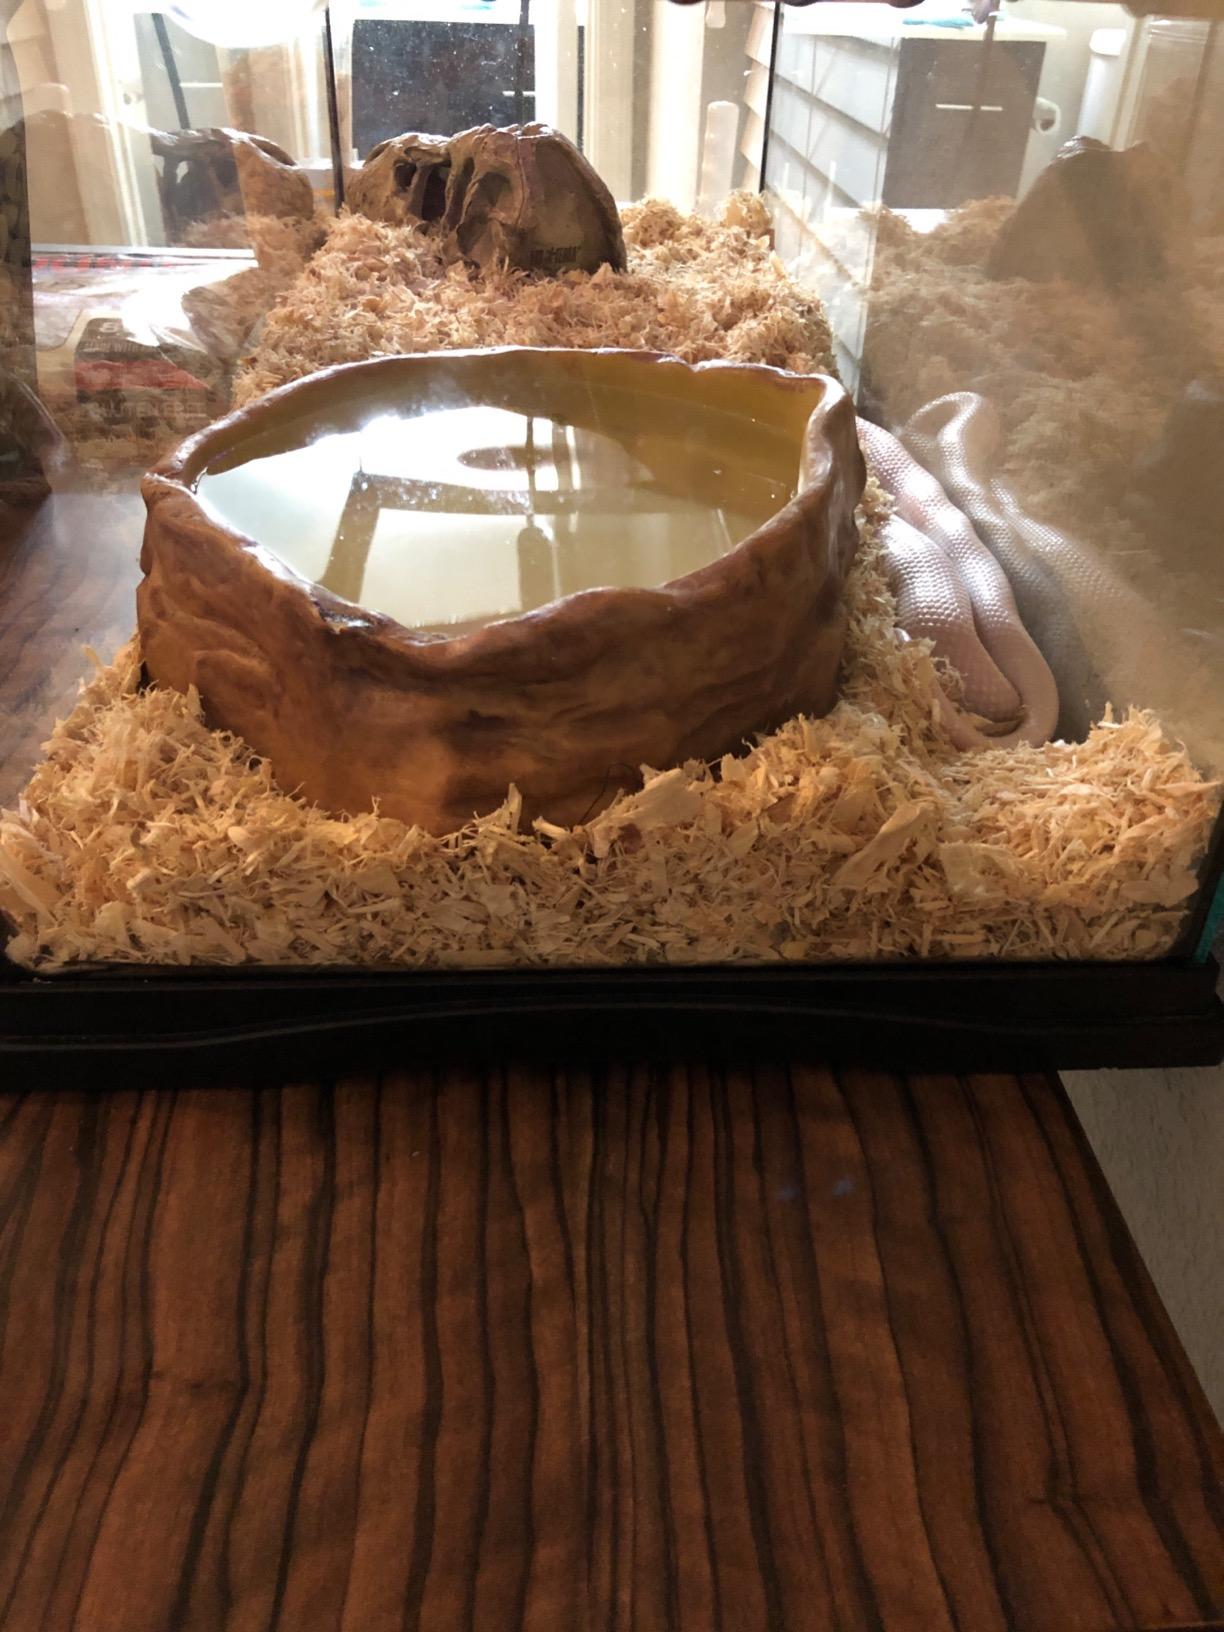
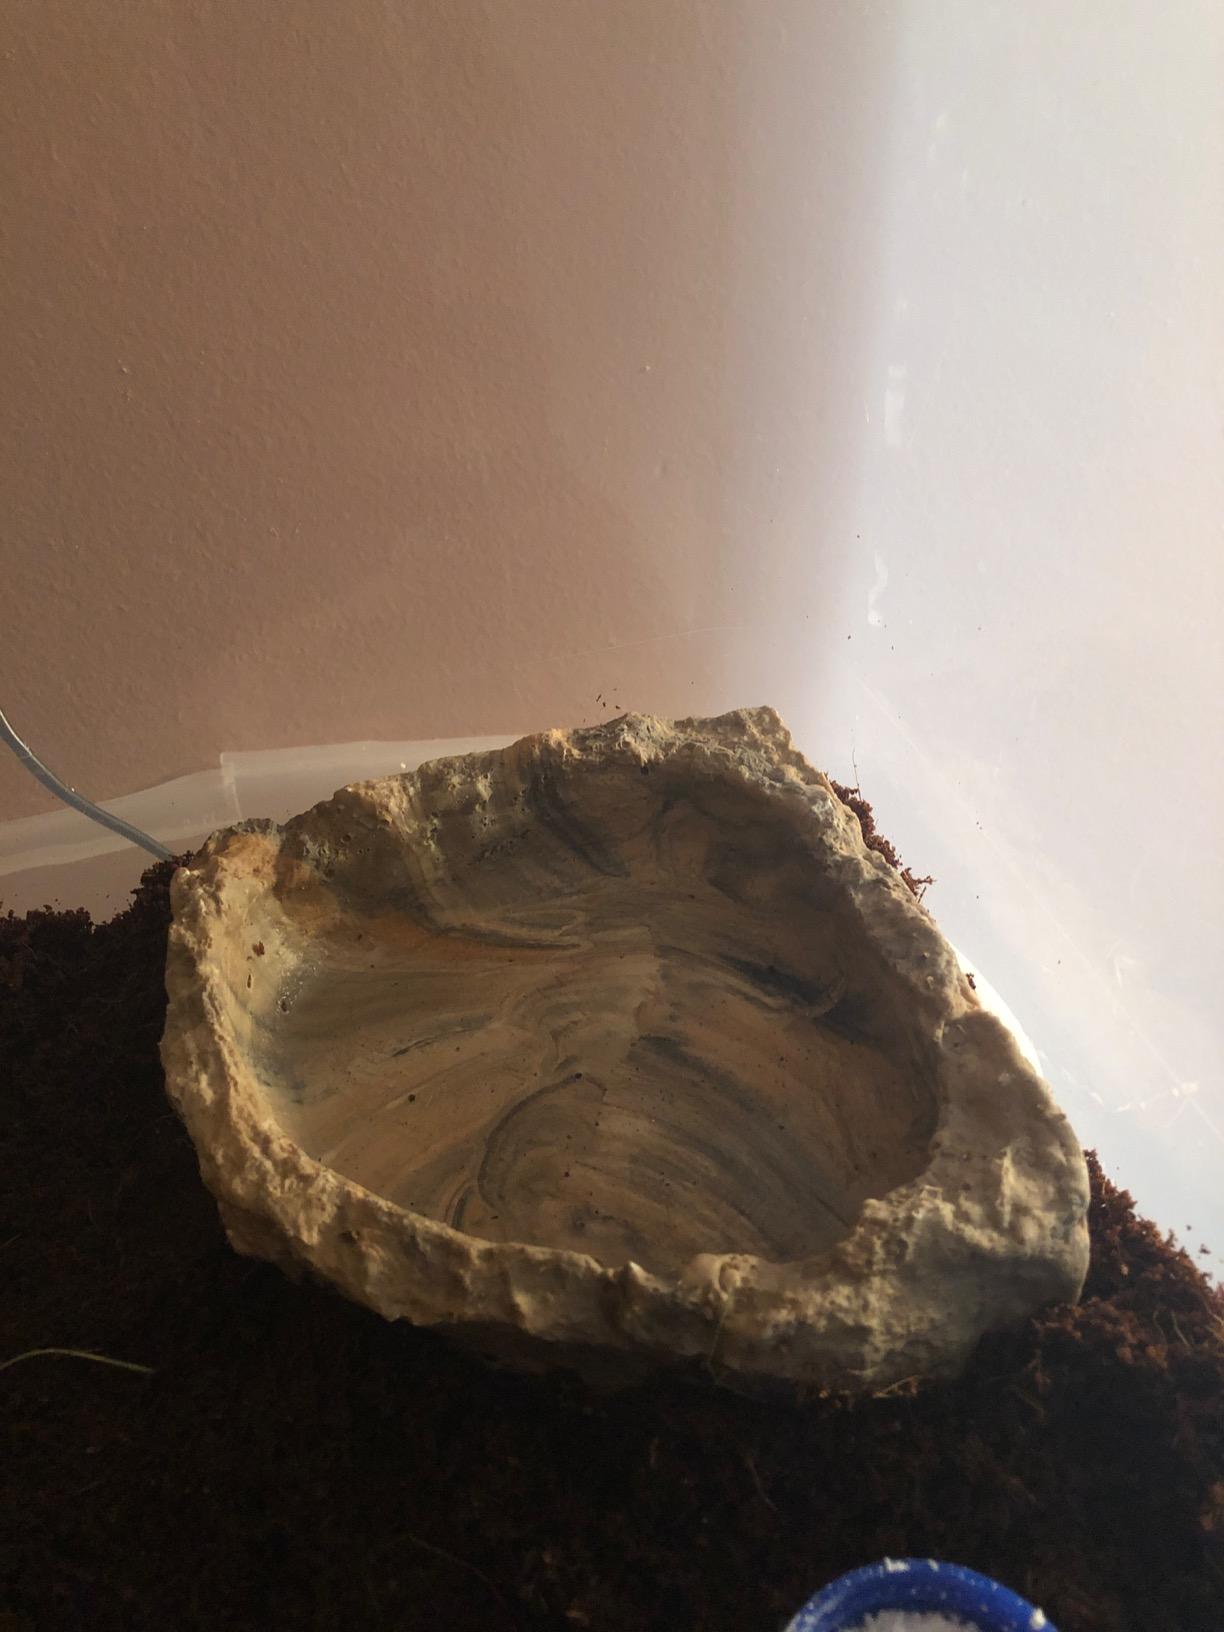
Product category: items_bowl
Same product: no